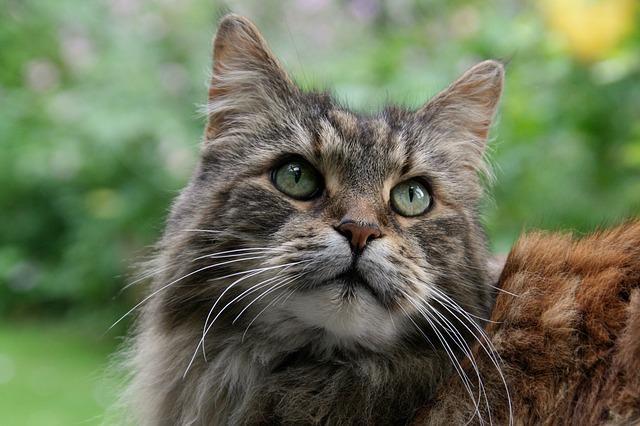
cat